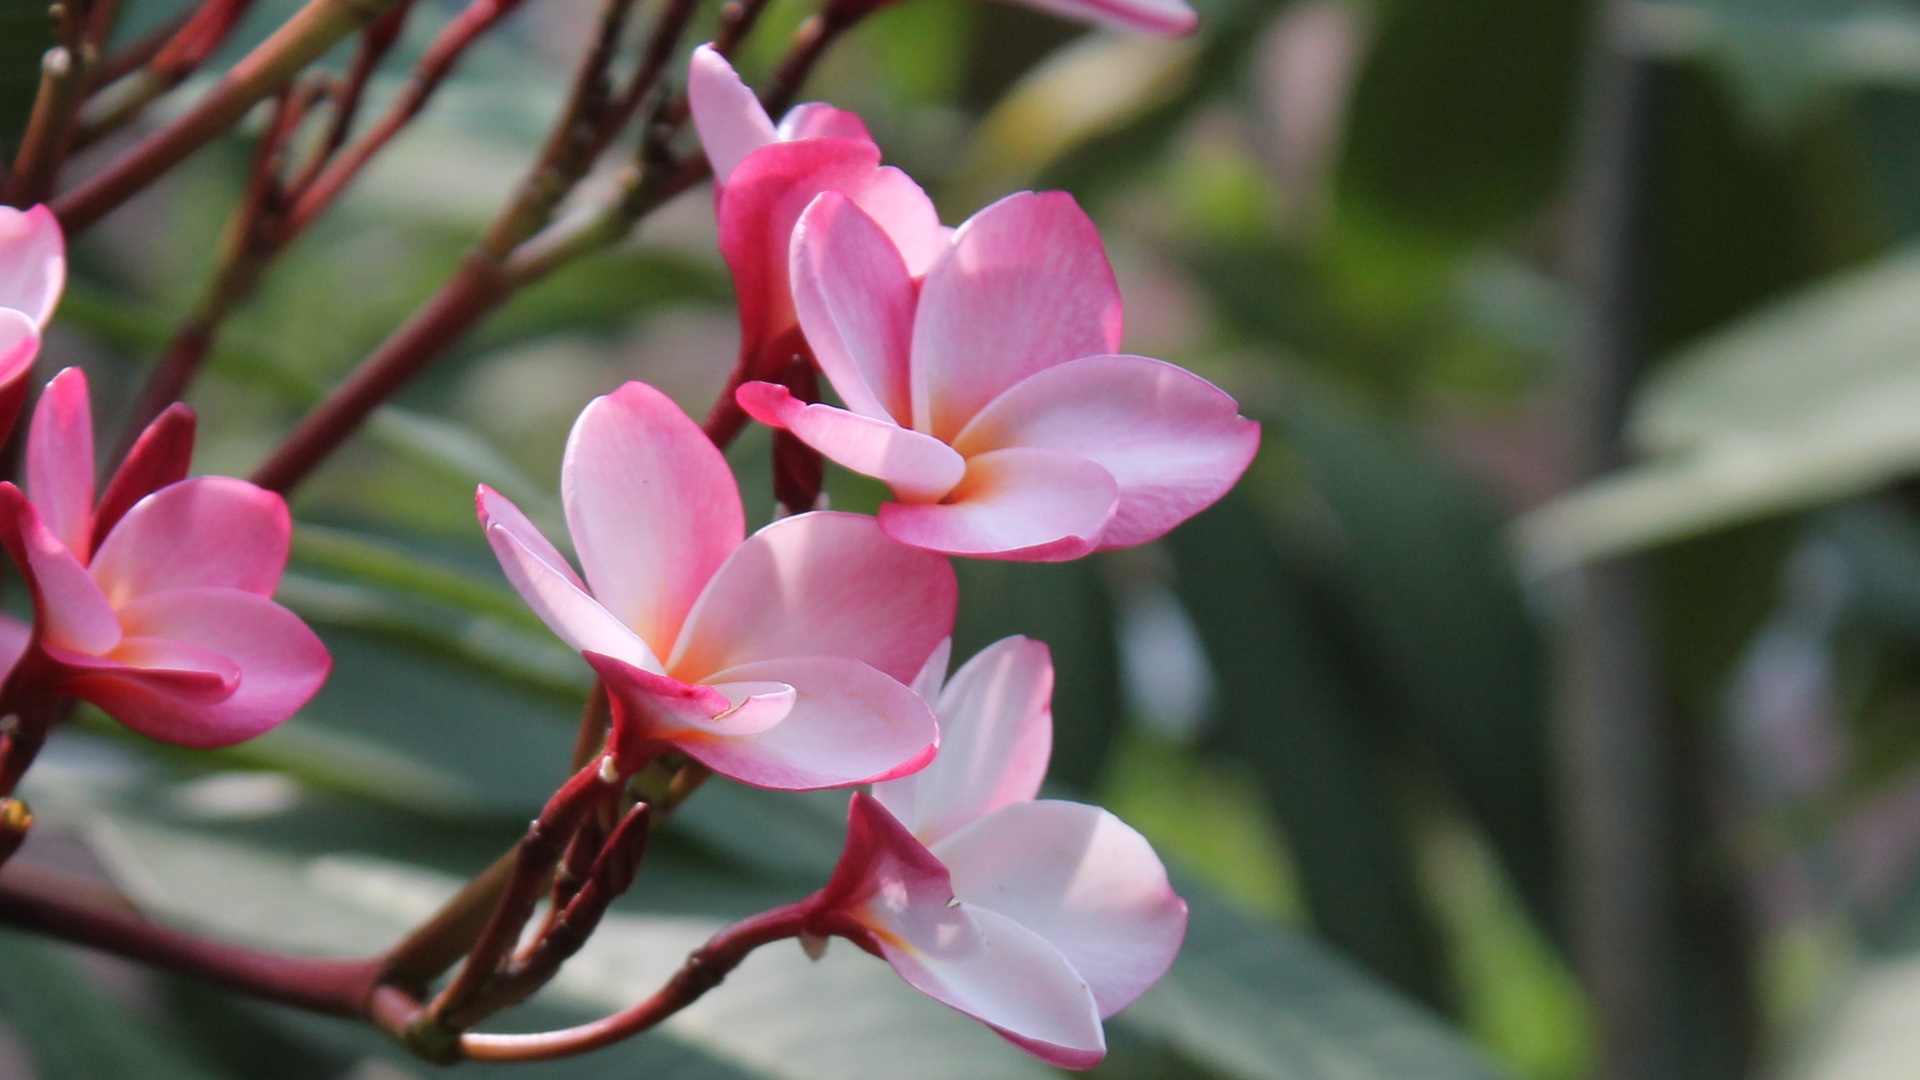
blossom, plant, flower, petal, botany, pink, flora, shrub, macro photography, flowering plant, land plant